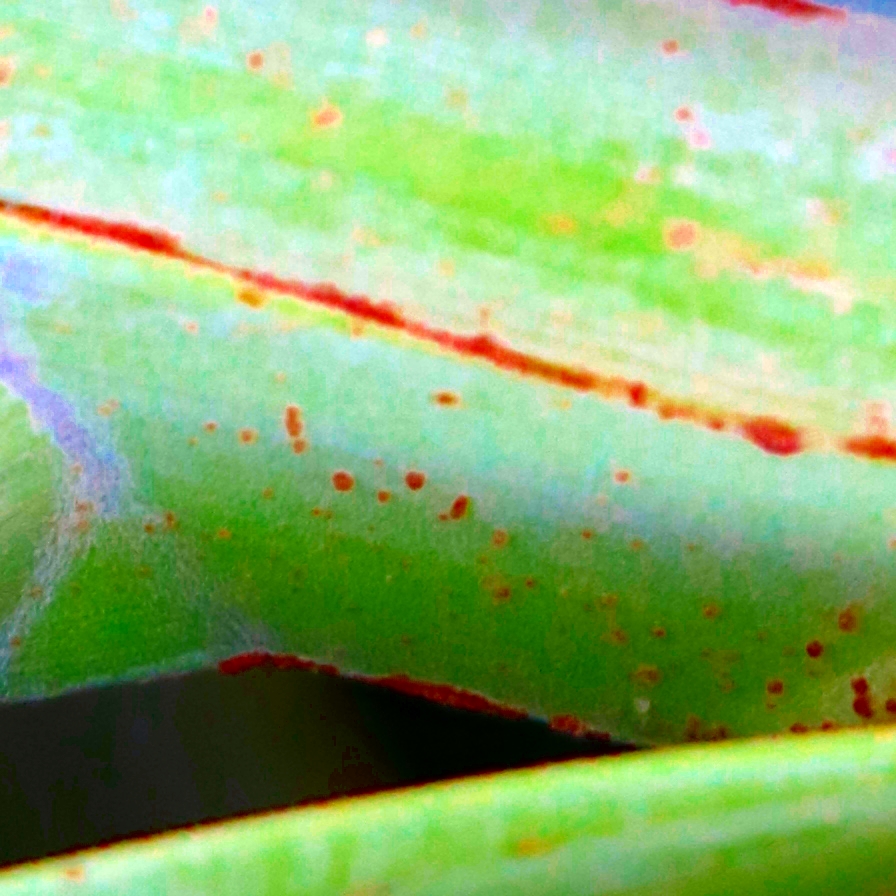
Label: Honey